Serge Spitzer

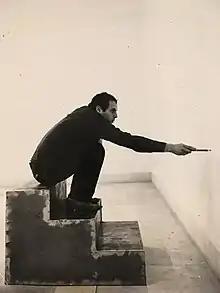

Serge Spitzer (June 29, 1951 – September 9, 2012) was a Romanian-born American artist, known for his site-specific installations, sculpture, photographs and video.